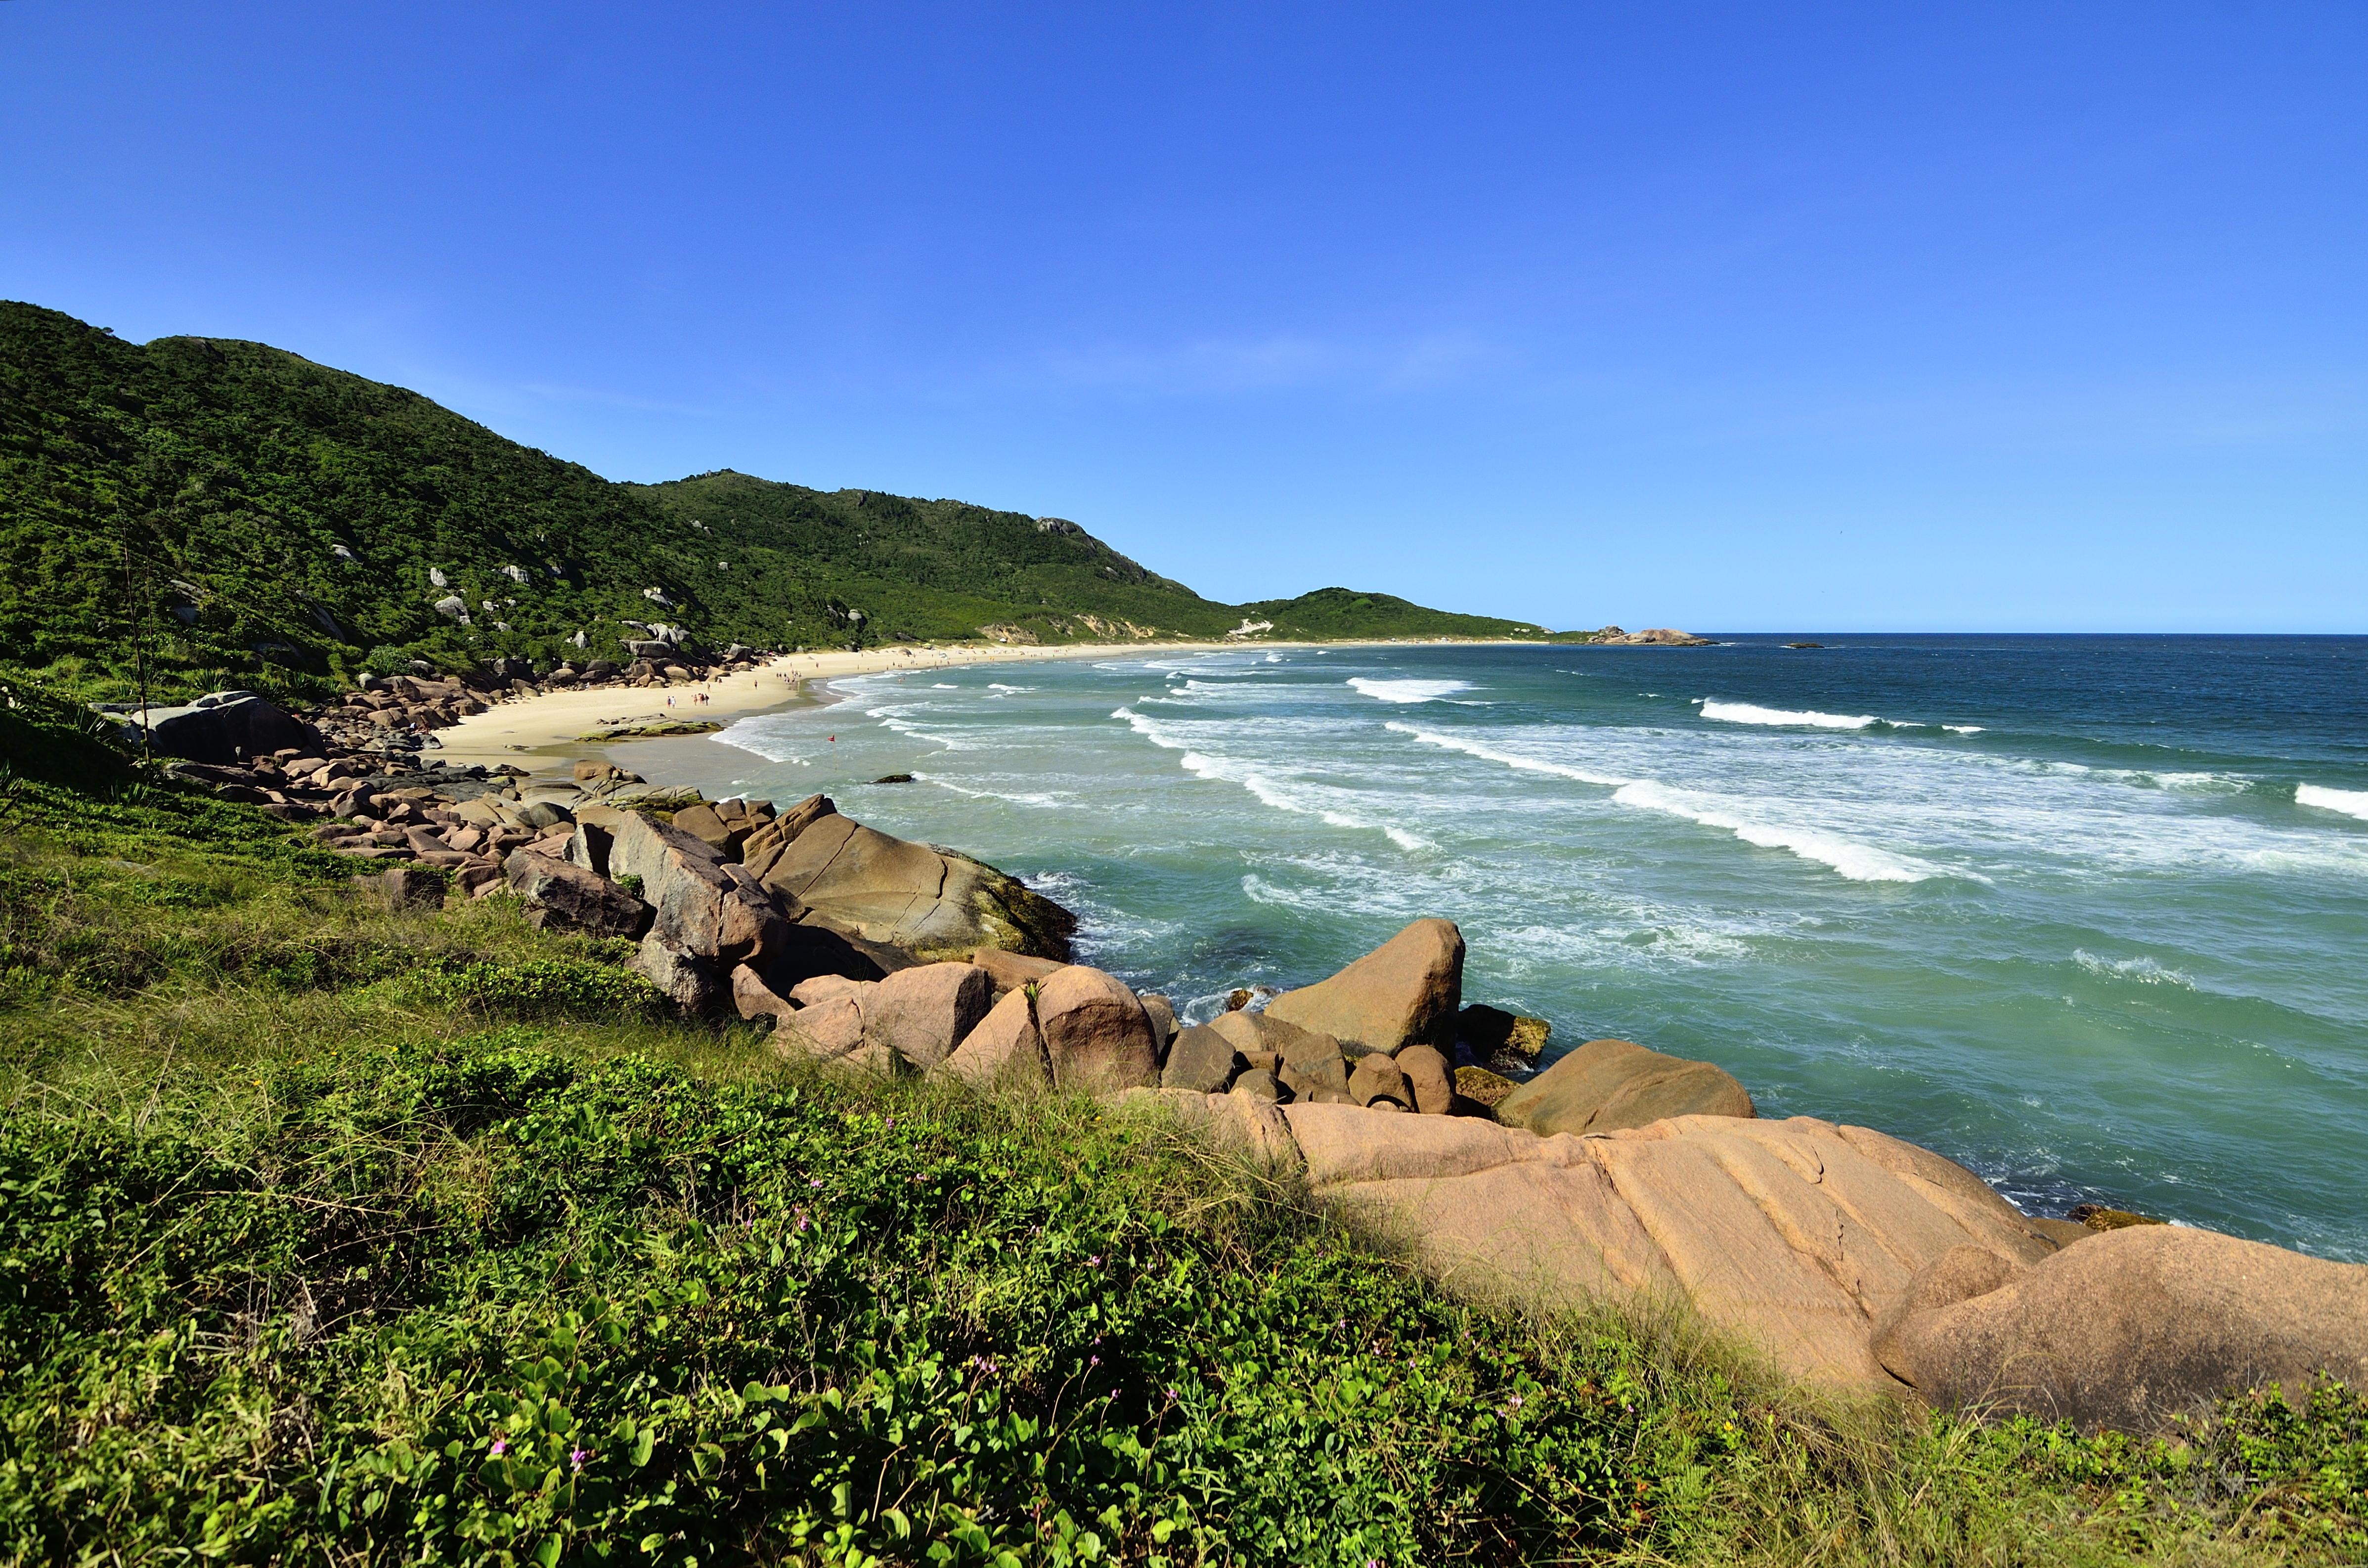
beach, sea, coast, rock, ocean, horizon, shore, wave, vacation, cliff, cove, bay, island, terrain, body of water, arena, mar, verano, sol, praia, nude, florianopolis, floripa, vacaciones, trilha, nudity, nudismo, galheta, tropics, cape, islet